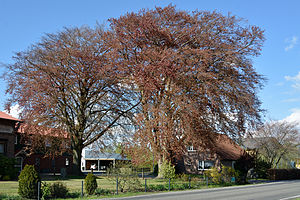
Heede (Holsten)
Blodbøgene i Heede er et Naturdenkmal
Heede er en by og en kommune i det nordlige Tyskland, beliggende i Amt Rantzau under Kreis Pinneberg. Kreis Pinneberg ligger i den sydlige del af delstaten Slesvig-Holsten.